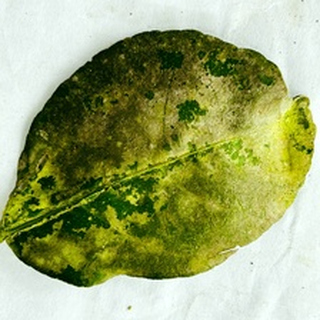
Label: lemon_sooty_mould